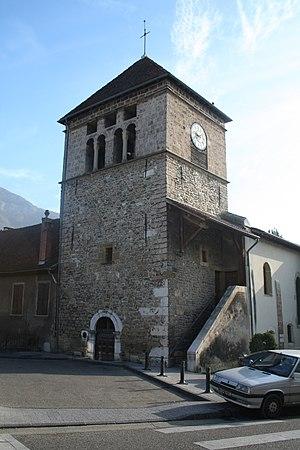
Voiron (Isère) - Église Saint-Pierre.